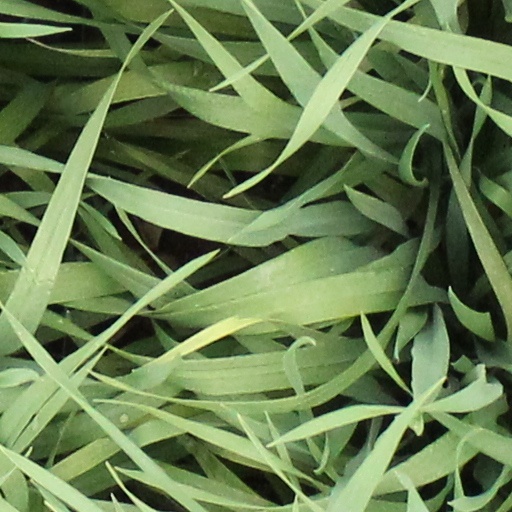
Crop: wheat